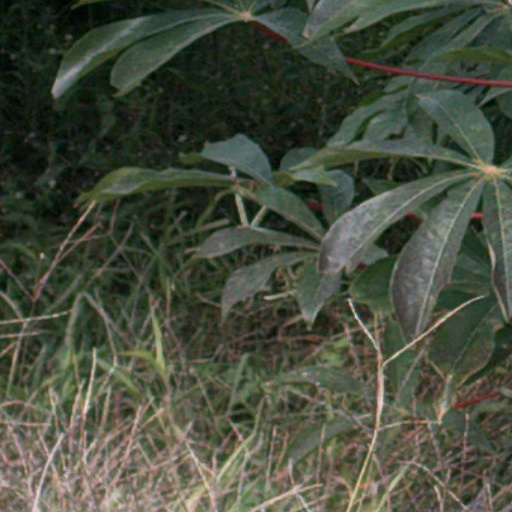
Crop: cassava